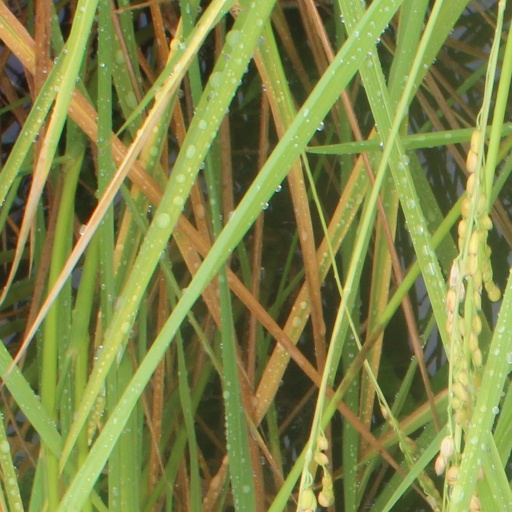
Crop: rice